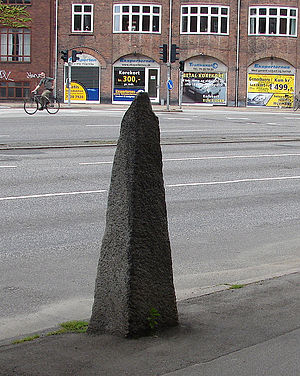
Ladegårdsåen / Historie
Druknestenen.
Ladegårdsåen er en å, der løber fra Damhussøen under Københavns gader og munder ud i Peblingesøen. Den er ukendt for de fleste, da den fra 1896 til 1962 blev lagt i rør. I dag løber åen under Åboulevard og Ågade, der har taget navn herefter.